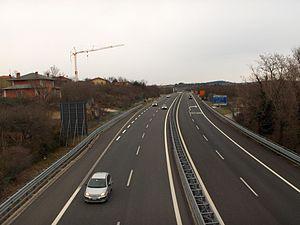
L'Autoroute A4 traverse d'ouest en est l'entière plaine du Pô, partant de Turin, passant par Milan et s'achevant à Trieste, en traversant quatorze provinces du nord de l'Italie.